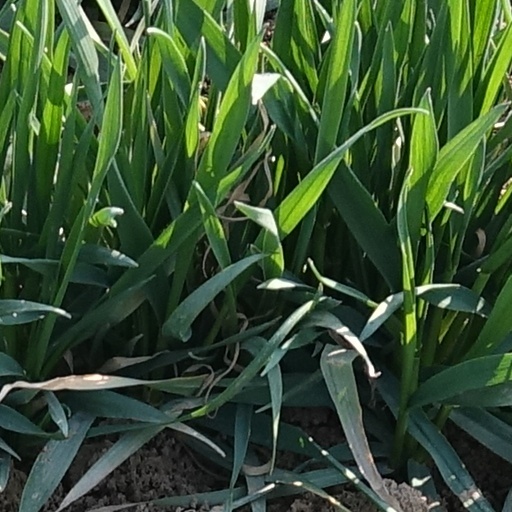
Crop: wheat